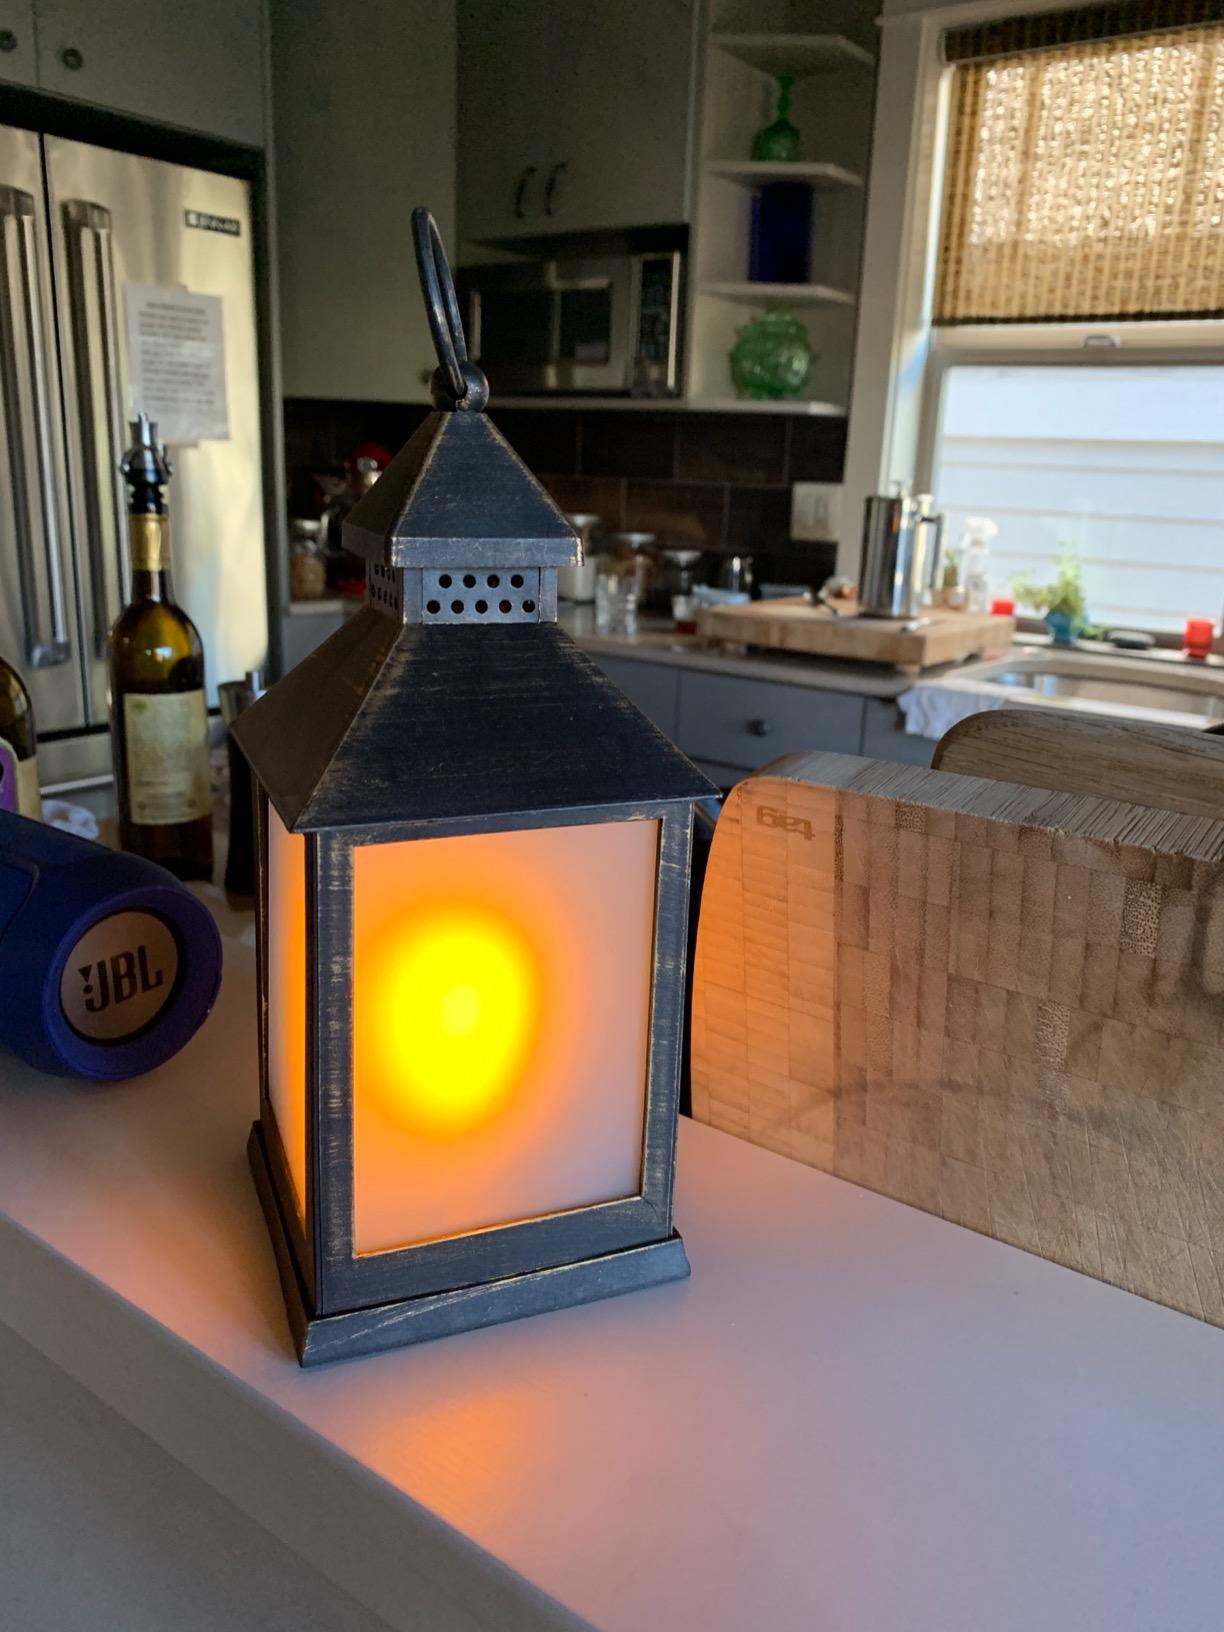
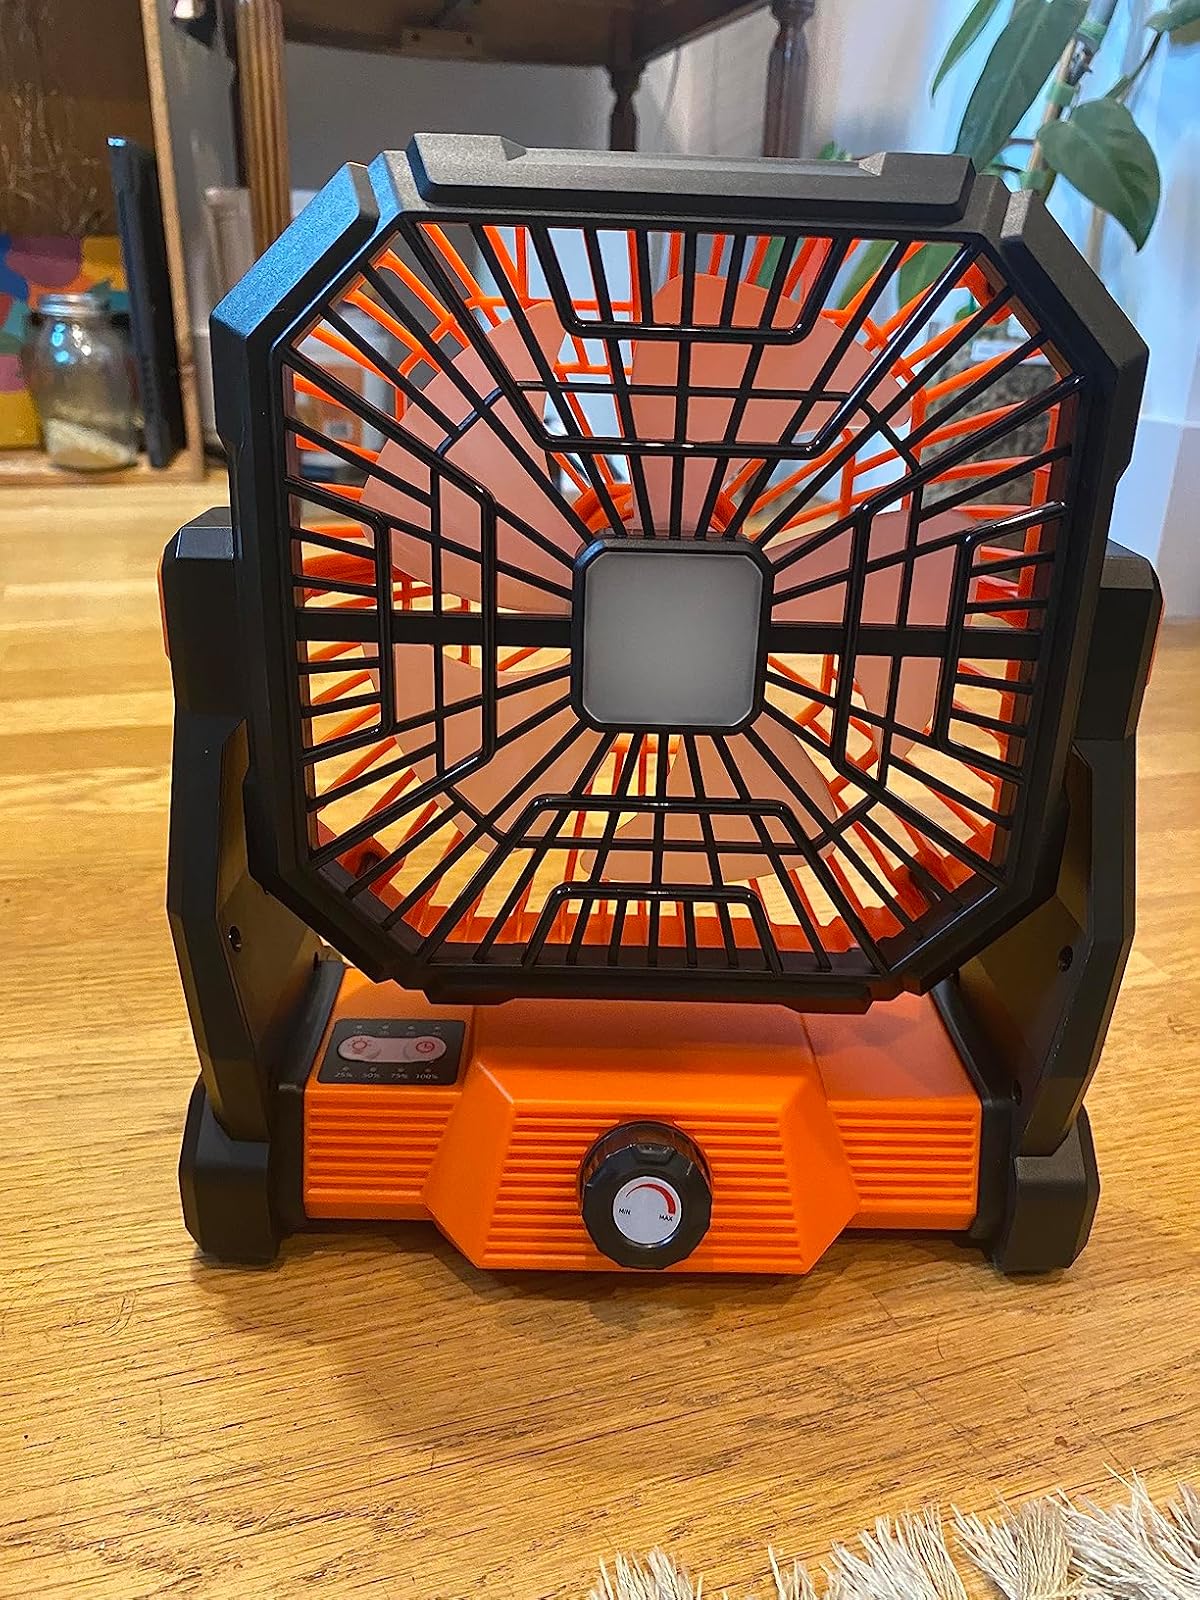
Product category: lantern
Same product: no